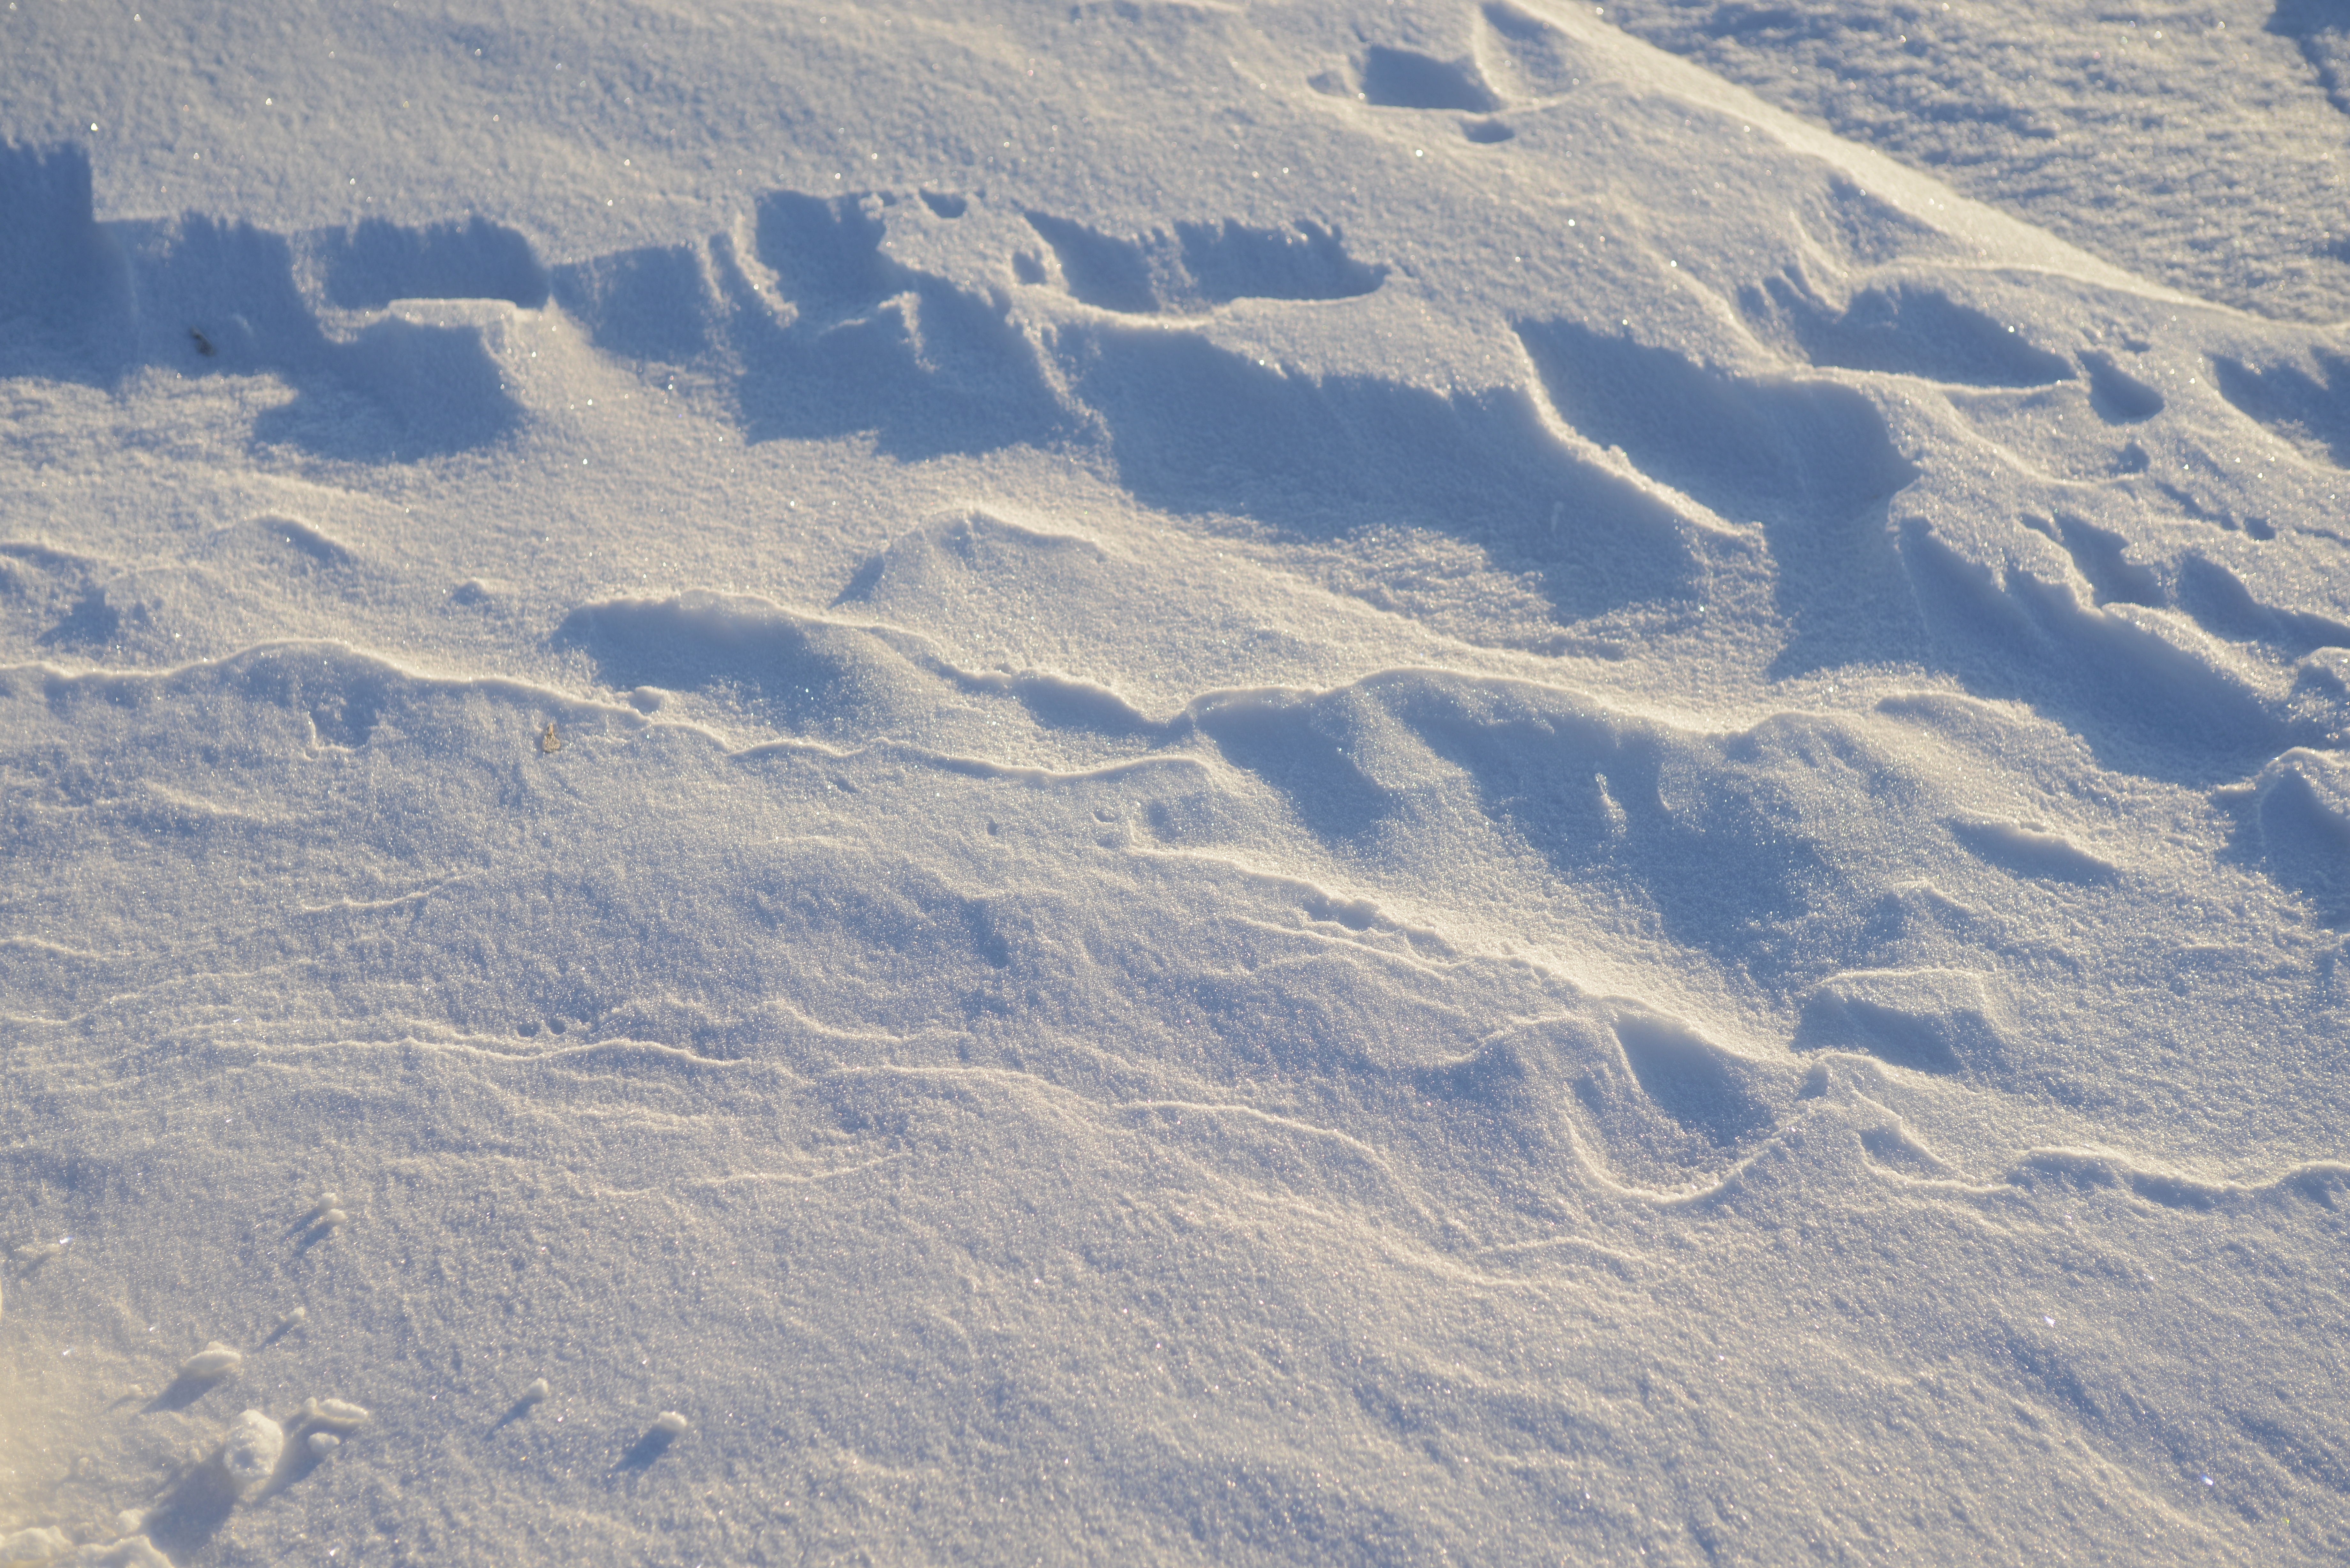
mountain, snow, winter, mountain range, europe, ice, weather, nikon, arctic, season, cool image, plateau, 28, nikkor, russia, piste, d800, tundra, nikond800, moscowregion, nikkor357028, 3570, arctic ocean, aerial photography, atmosphere of earth, geological phenomenon